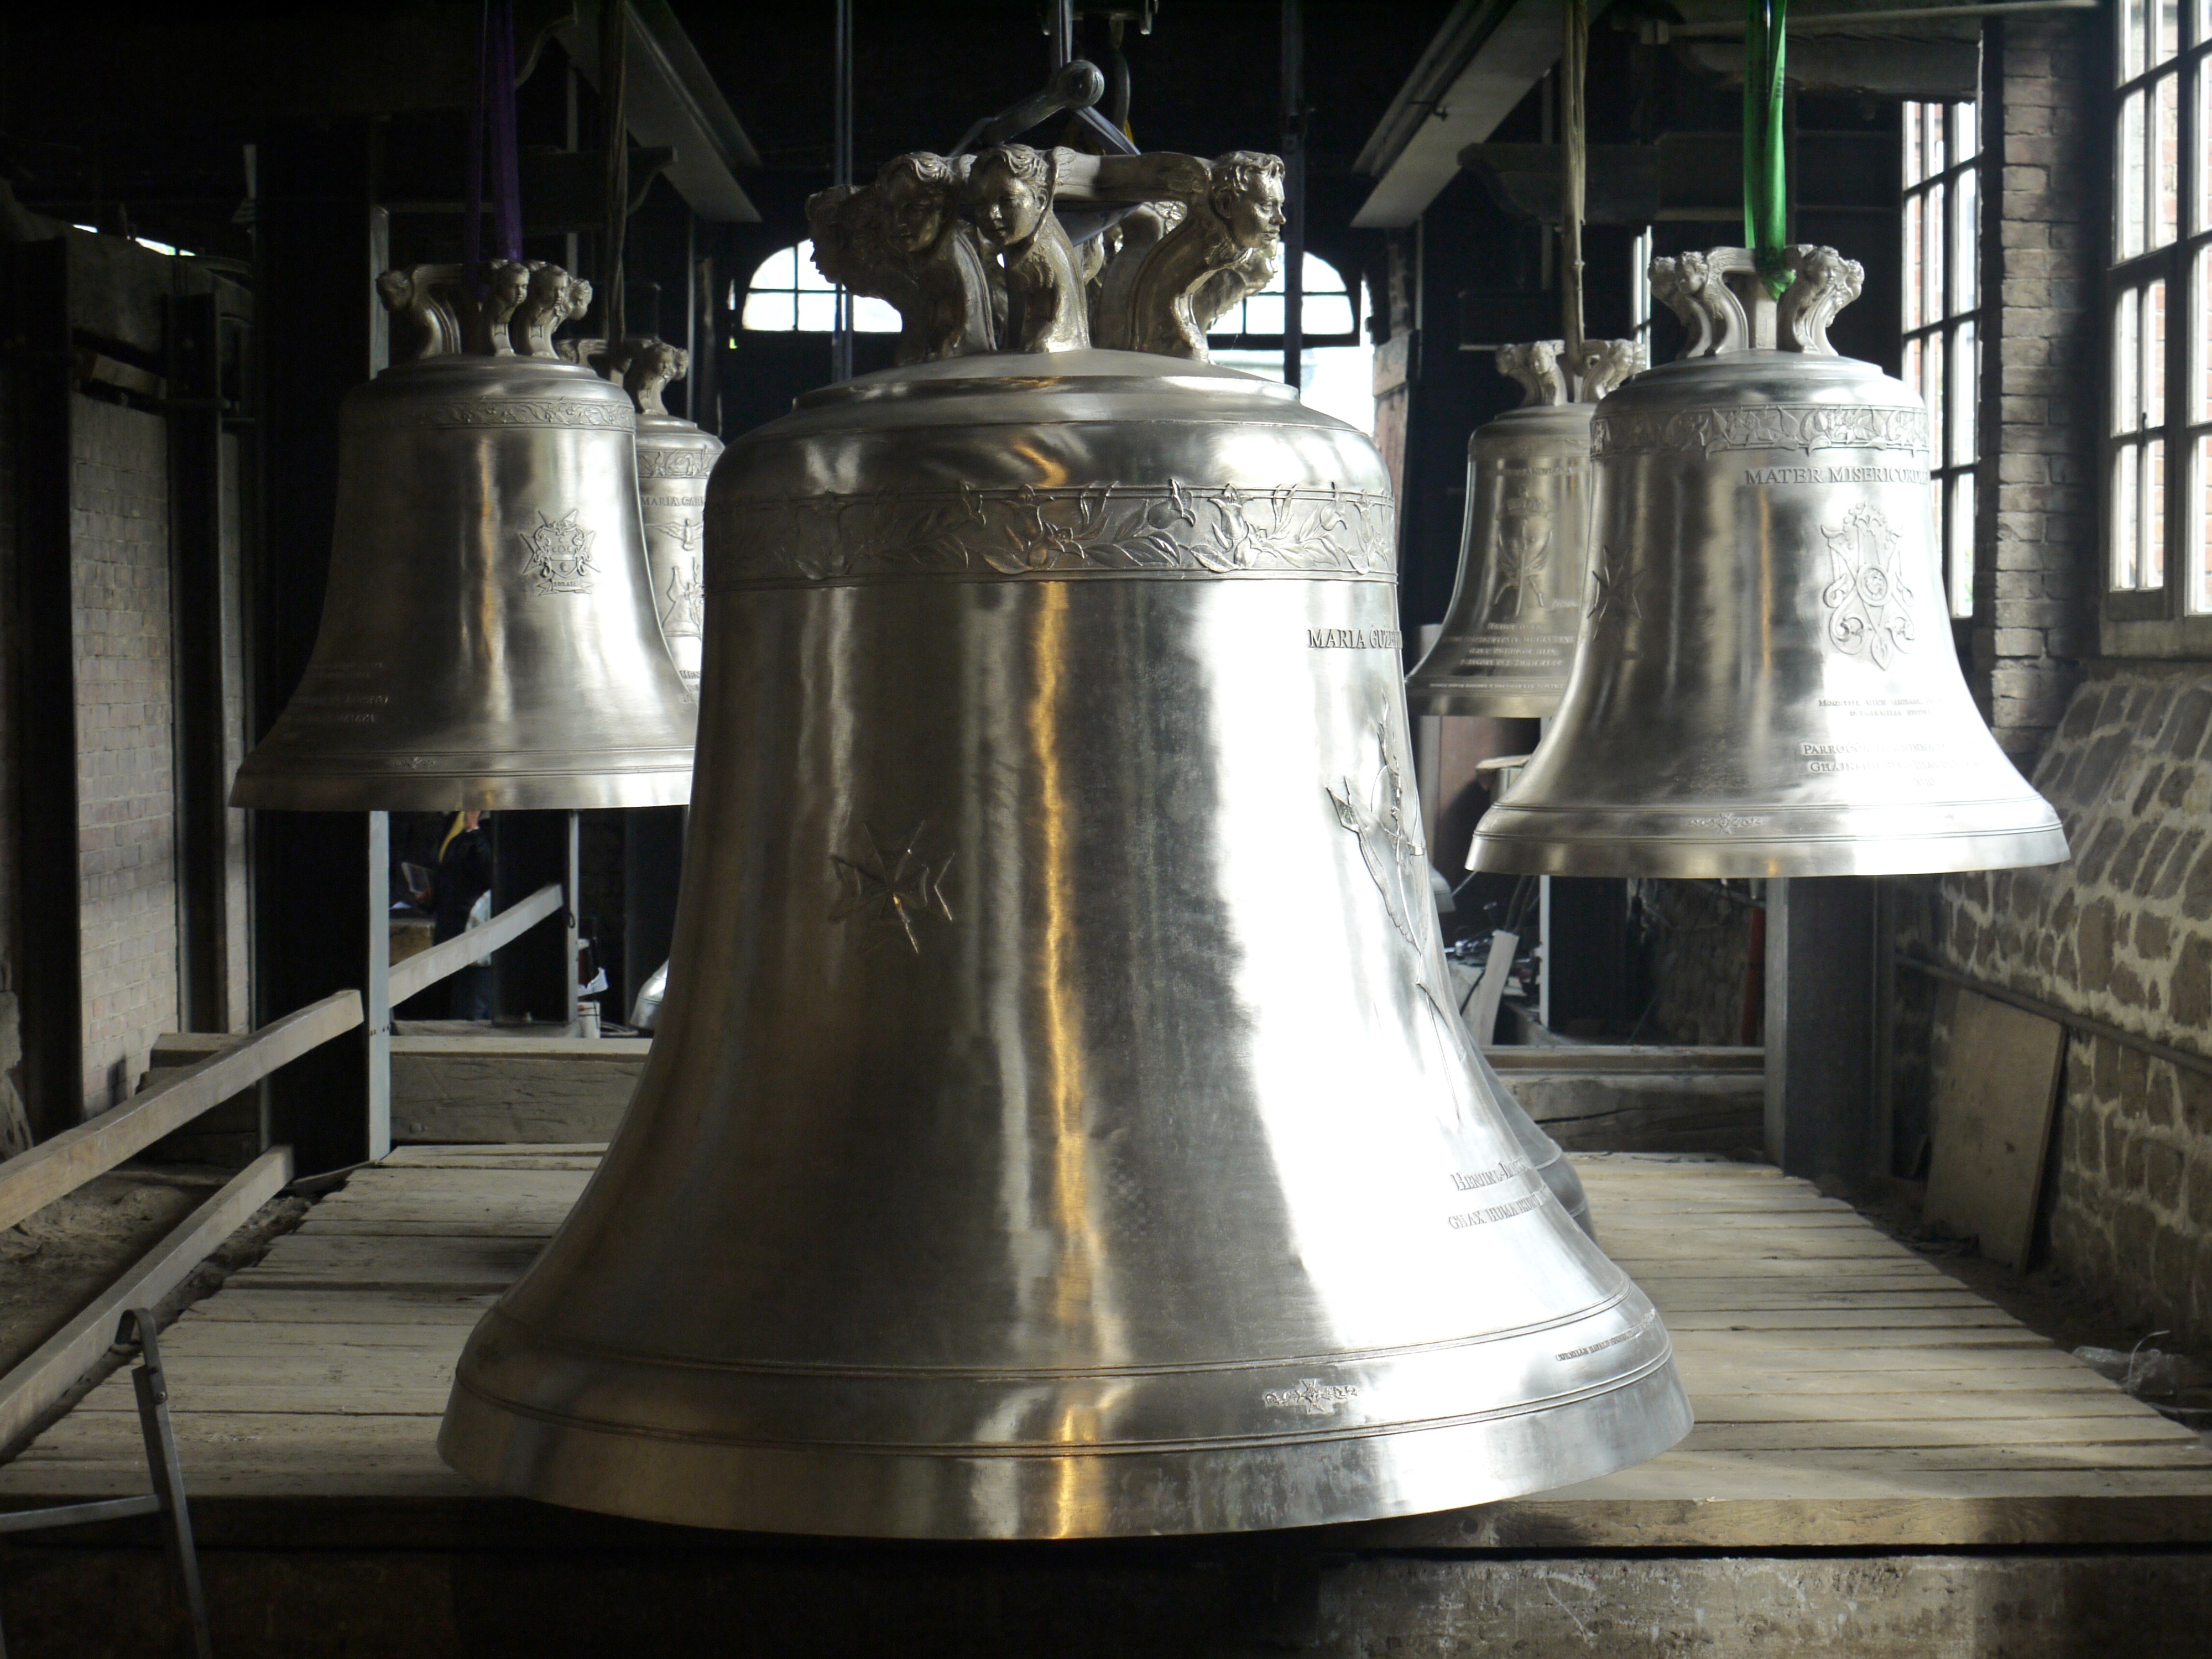
old, bell, metal, factory, musical instrument, church bell, percussion, manufacture, carillon, bells, villedieu les poeles